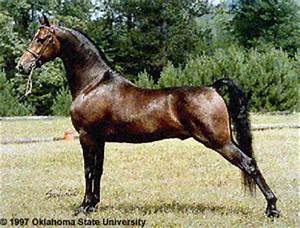
Label: horse